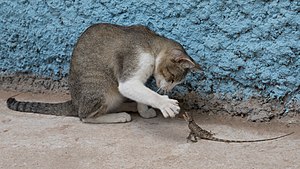
Kat / Jagt-instinkt
En kat fra Laos, der træner sit jagtinstinkt ved at lege med en øgle.
Tamkatten er et lille, tæmmet, kødædende pattedyr oftest med pels. Den kaldes huskat eller bare kat, når der ikke er grund til at skelne den fra andre kattedyr. Katten er værdsat af mennesker for dens selskab og evne til at jage mus og rotter. Mange huskatte bliver op mod 20 år gamle.